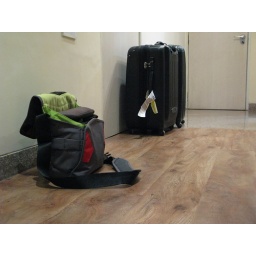
My camera bag on the amazing hardwood floor at the Kohinoor Continental Hotel in Mumbai